Hokuriku Shinkansen

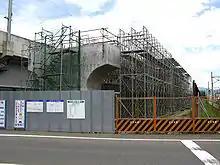
Construction of the Hokuriku Shinkansen near Fukui Station in August 2007

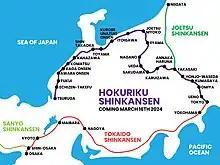
Map of Shinkansen service in the Chūbu and Kantō regions

The route of the final section from to was finalized on 20 December 2016 as the Obama–Kyoto route. JRTT proposed three possible stations in Kyoto at an August 8, 2024 meeting. Two options include a new station underground near Kyoto Station. The third option is a newly constructed station near Katsuragawa Station, also underground. The route extension is estimated to cost up to 5.3 trillion yen and require up to 28 years to complete construction.